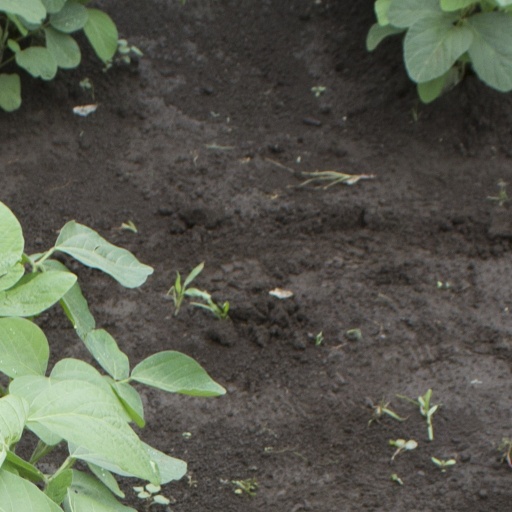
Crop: soybean